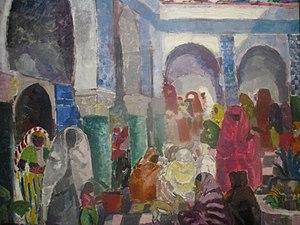
Georges-Charles Dufresne, dit Charles Dufresne, est un peintre, graveur, sculpteur et décorateur français né à Millemont le 23 novembre 1876 et mort à La Seyne-sur-Mer le 8 août 1938.